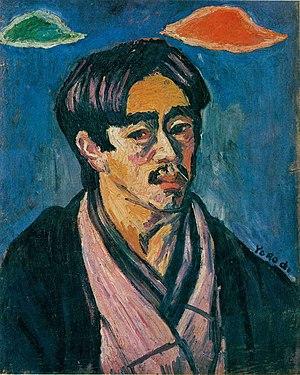
Tetsugorō Yorozu, 17 novembre 1885- 1ᵉʳ mai 1927, est un peintre japonais, connu pour avoir introduit les courants d'avant-garde, particulièrement le cubisme dans la peinture yō-ga au début du XXᵉ siècle.